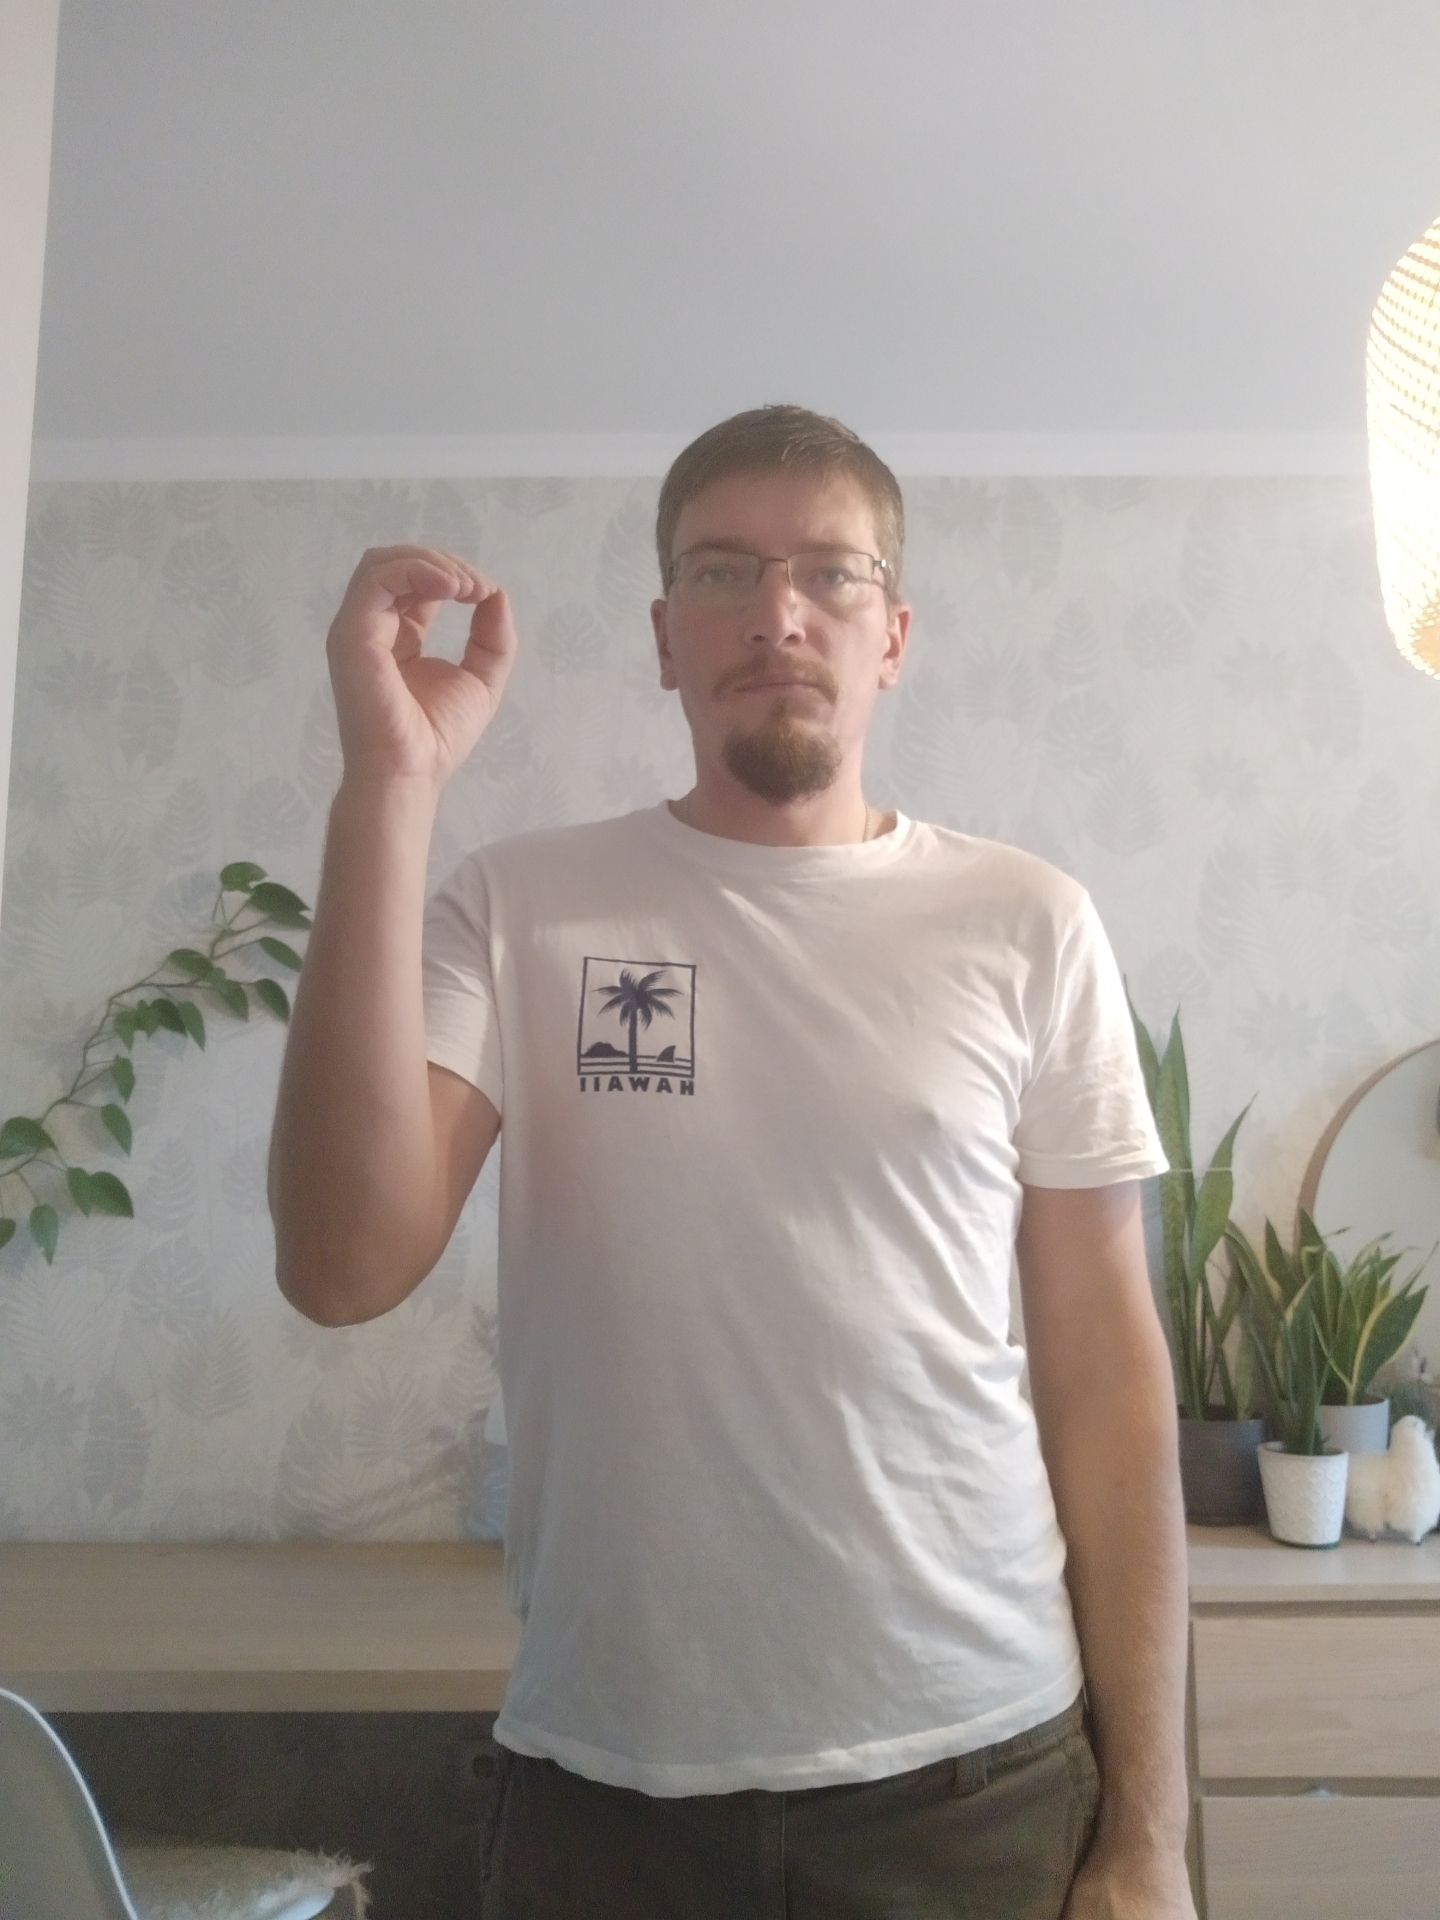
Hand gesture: grip